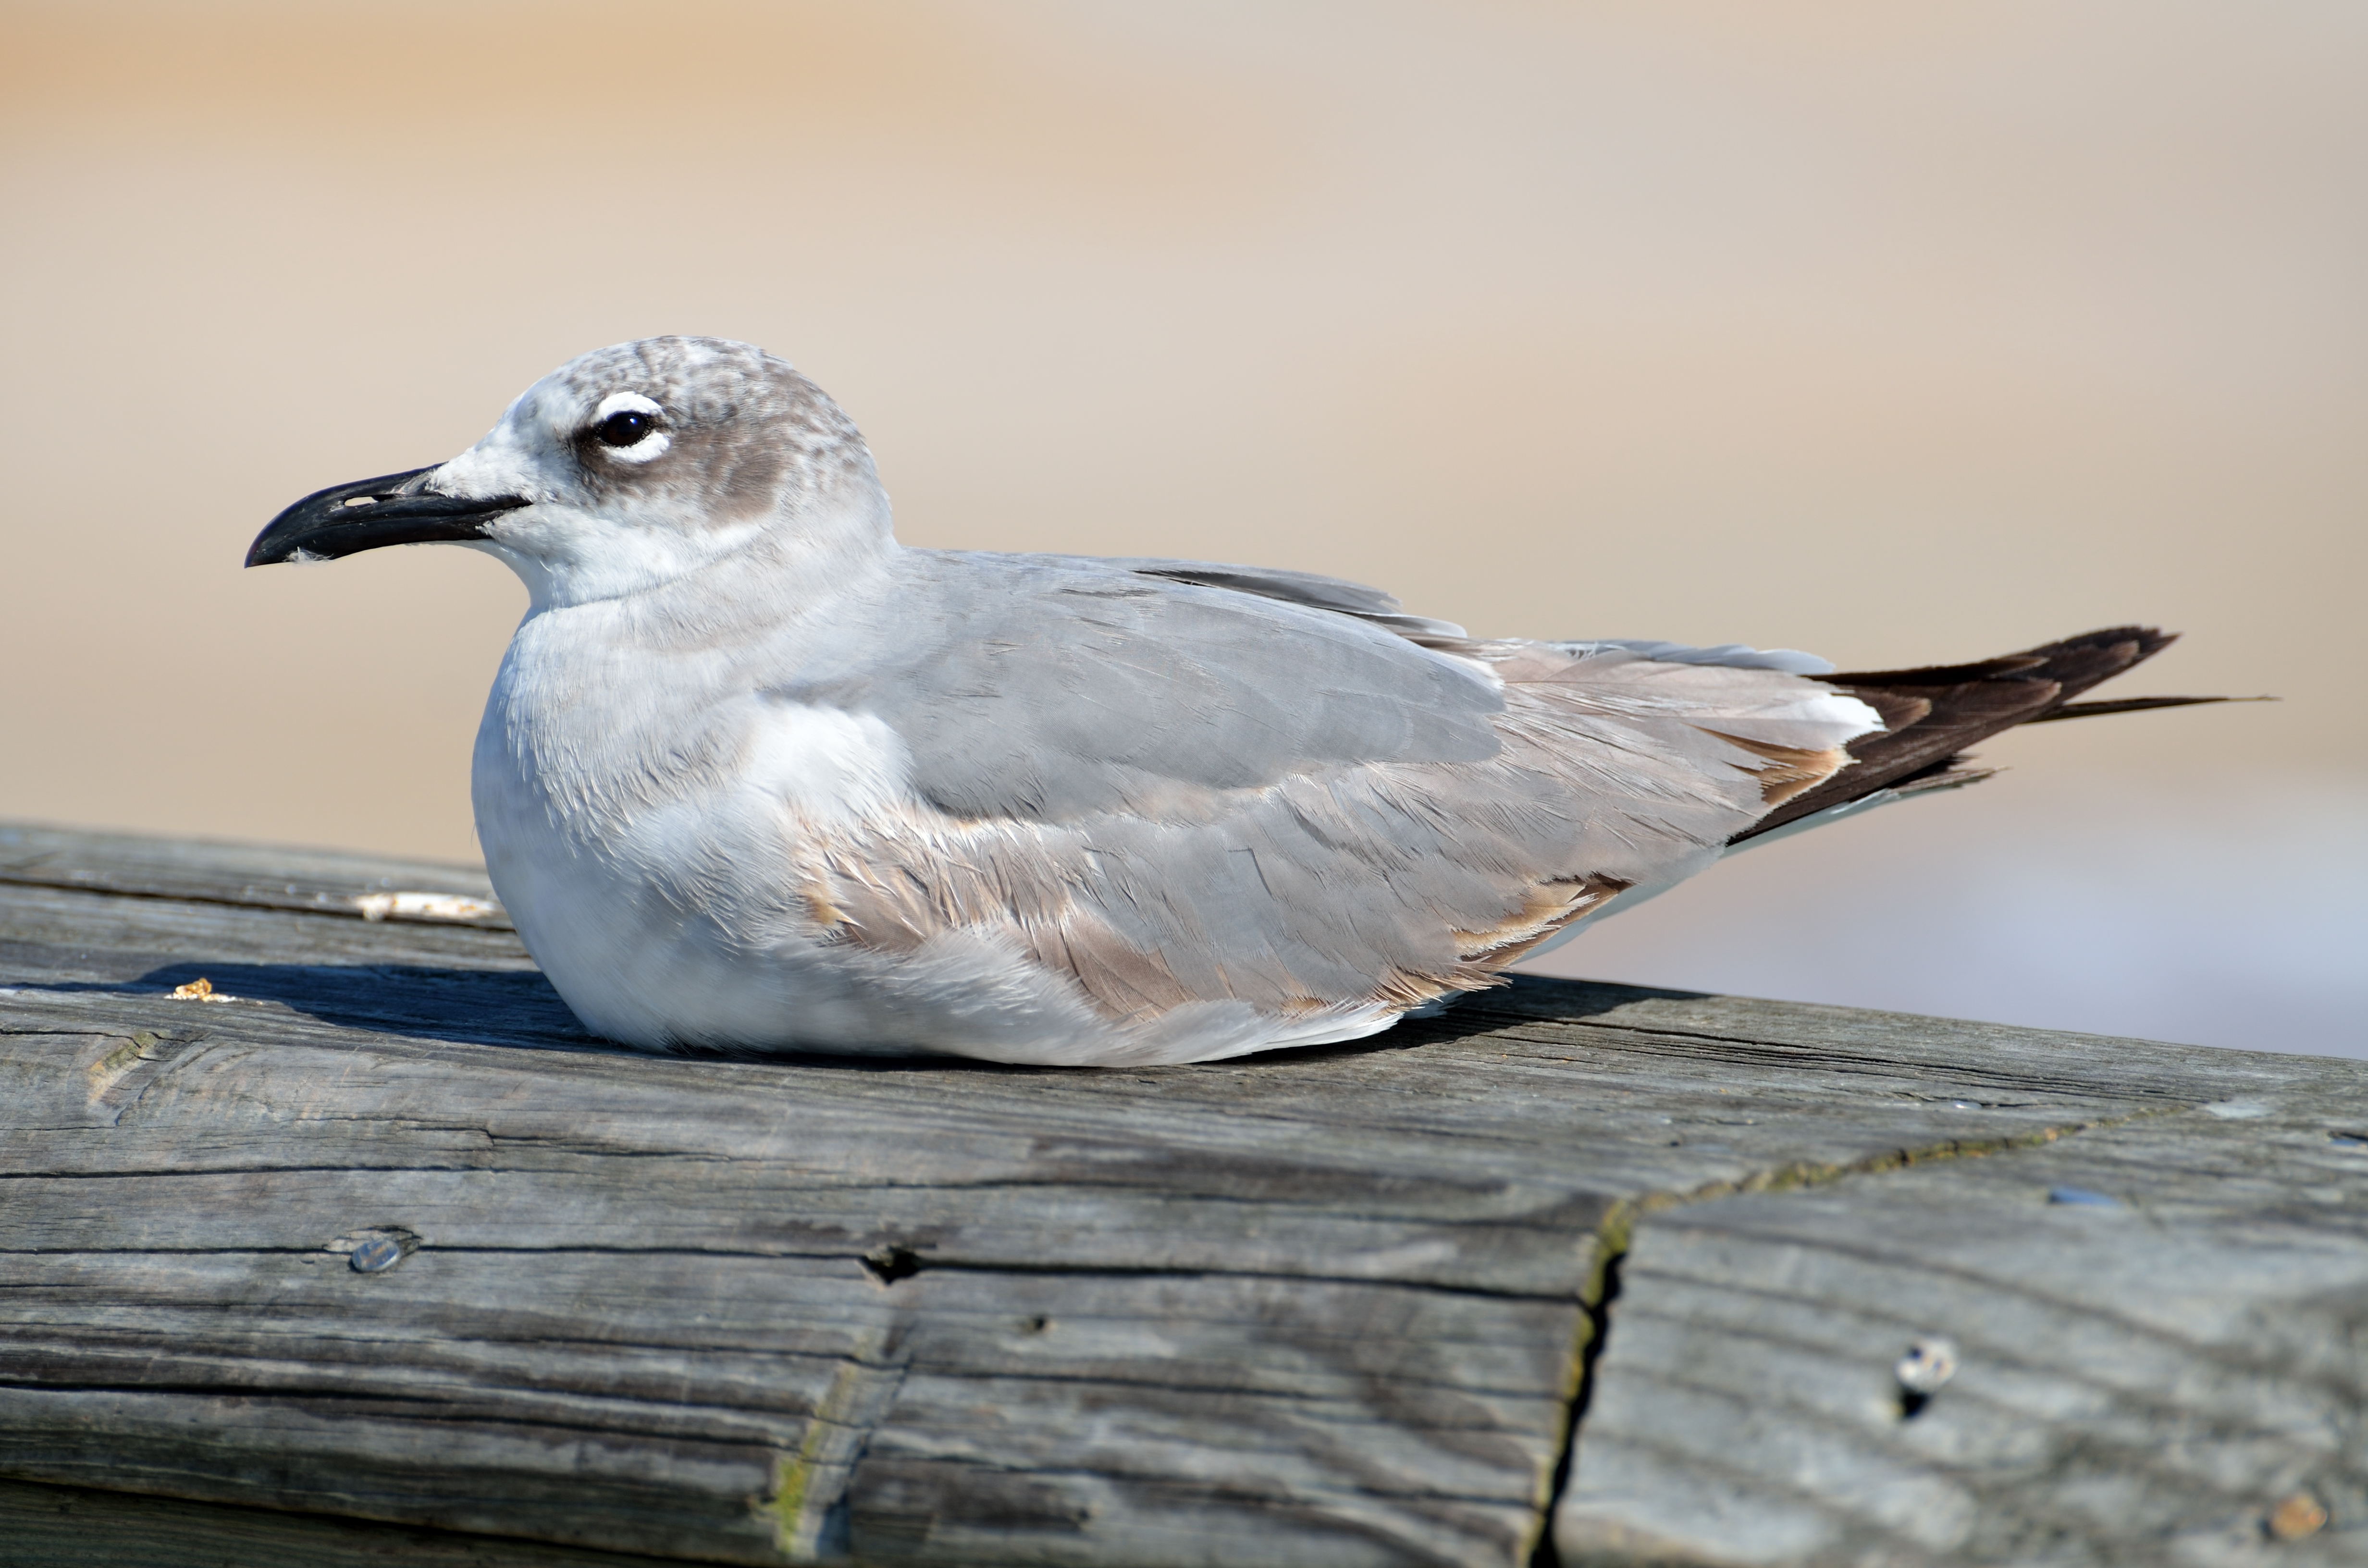
beach, sea, coast, water, nature, bird, wing, white, shore, coastal, animal, pier, seabird, fly, seagull, seaside, wildlife, wild, gull, beak, natural, black, feather, avian, fauna, plumage, close up, outdoors, vertebrate, resting, charadriiformes, european herring gull, perching bird, cinclidae, stock dove